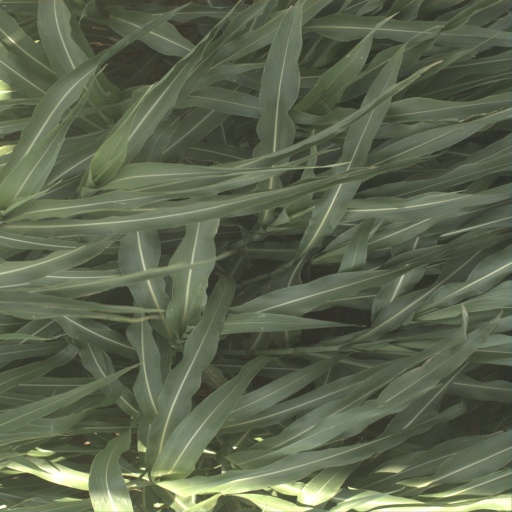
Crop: sorghum